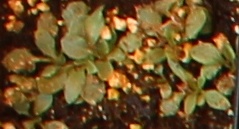
Label: Horseweed